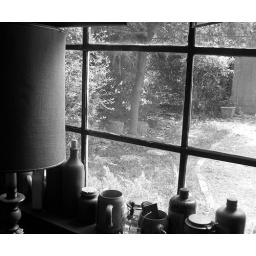
My best friend's house and the window in the music room